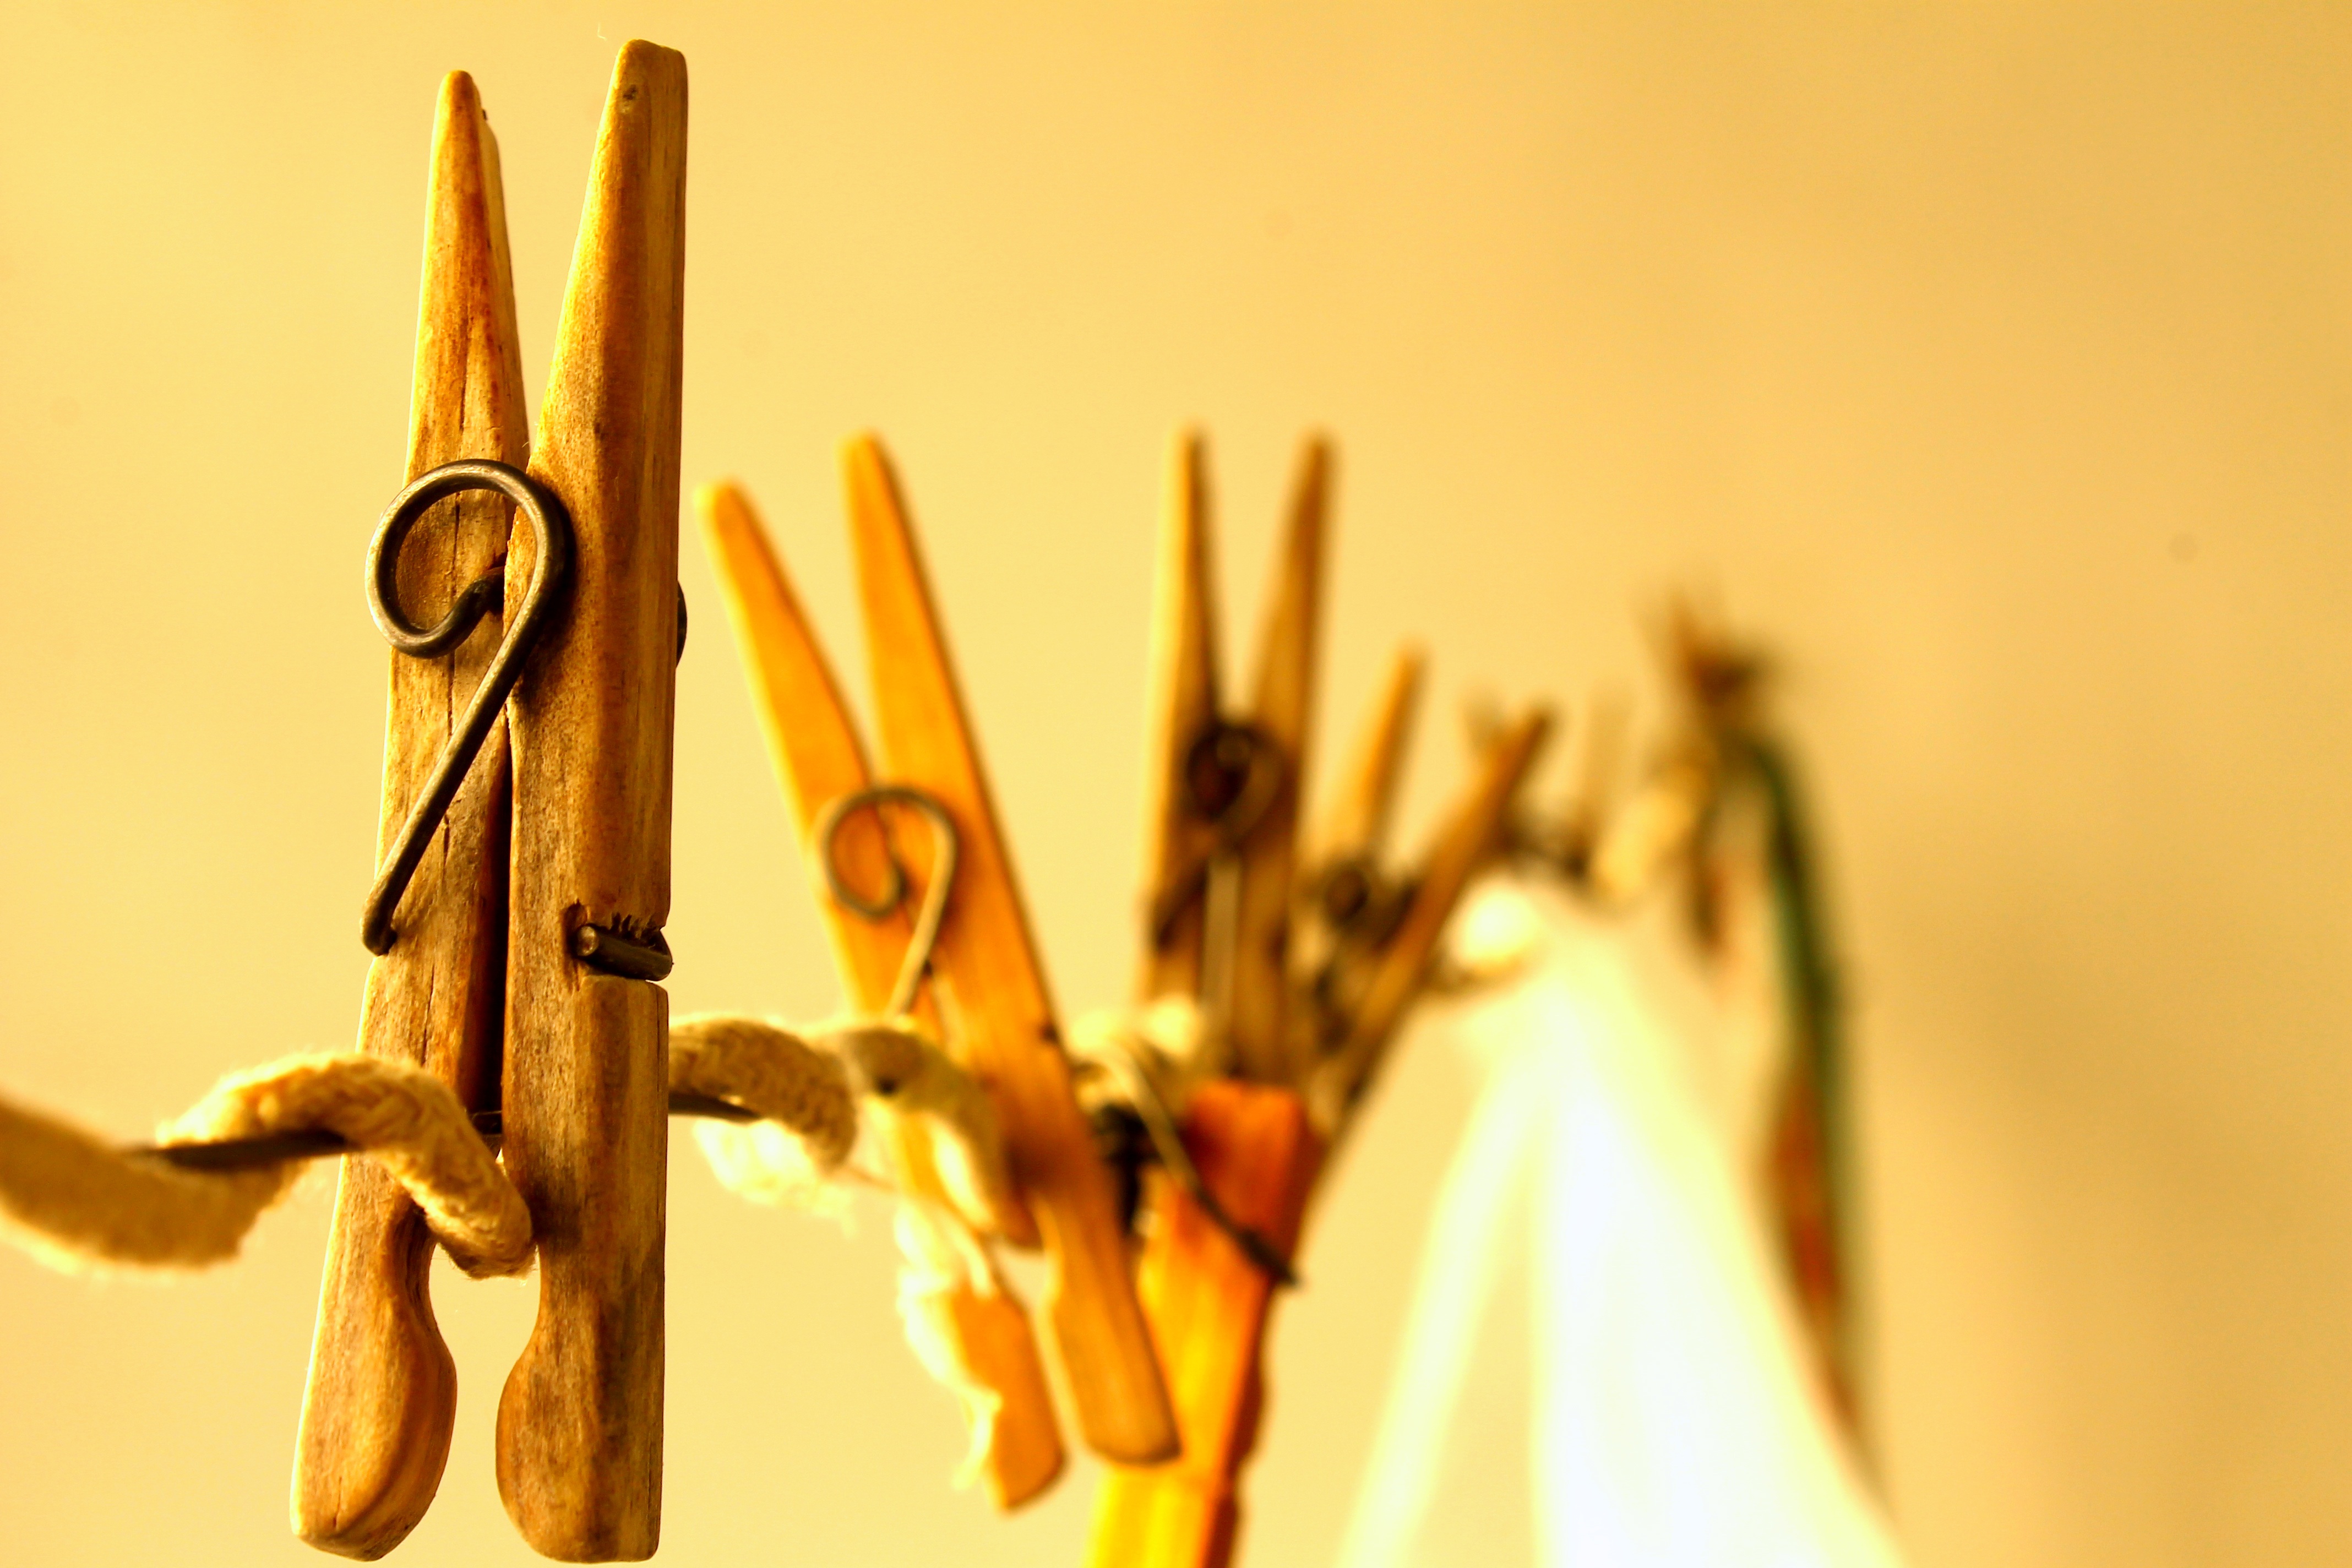
rope, wire, dry, close up, macro photography, preacher, hair dryer, preacher of wood, preachers, dry clothes